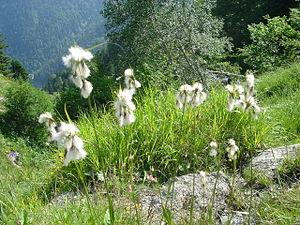
Eriophorum est un genre de plantes vivaces qui appartient à la famille des Cyperaceae.